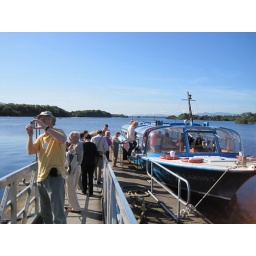
Boarding the tour boat for a trip around the lake